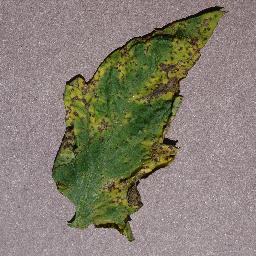
Label: Tomato___Septoria_leaf_spot